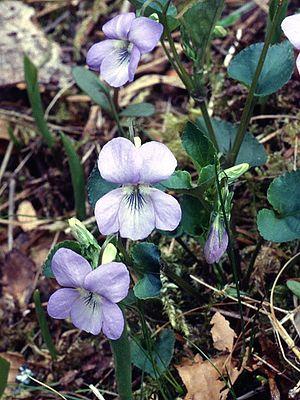
Violette de Rivinus